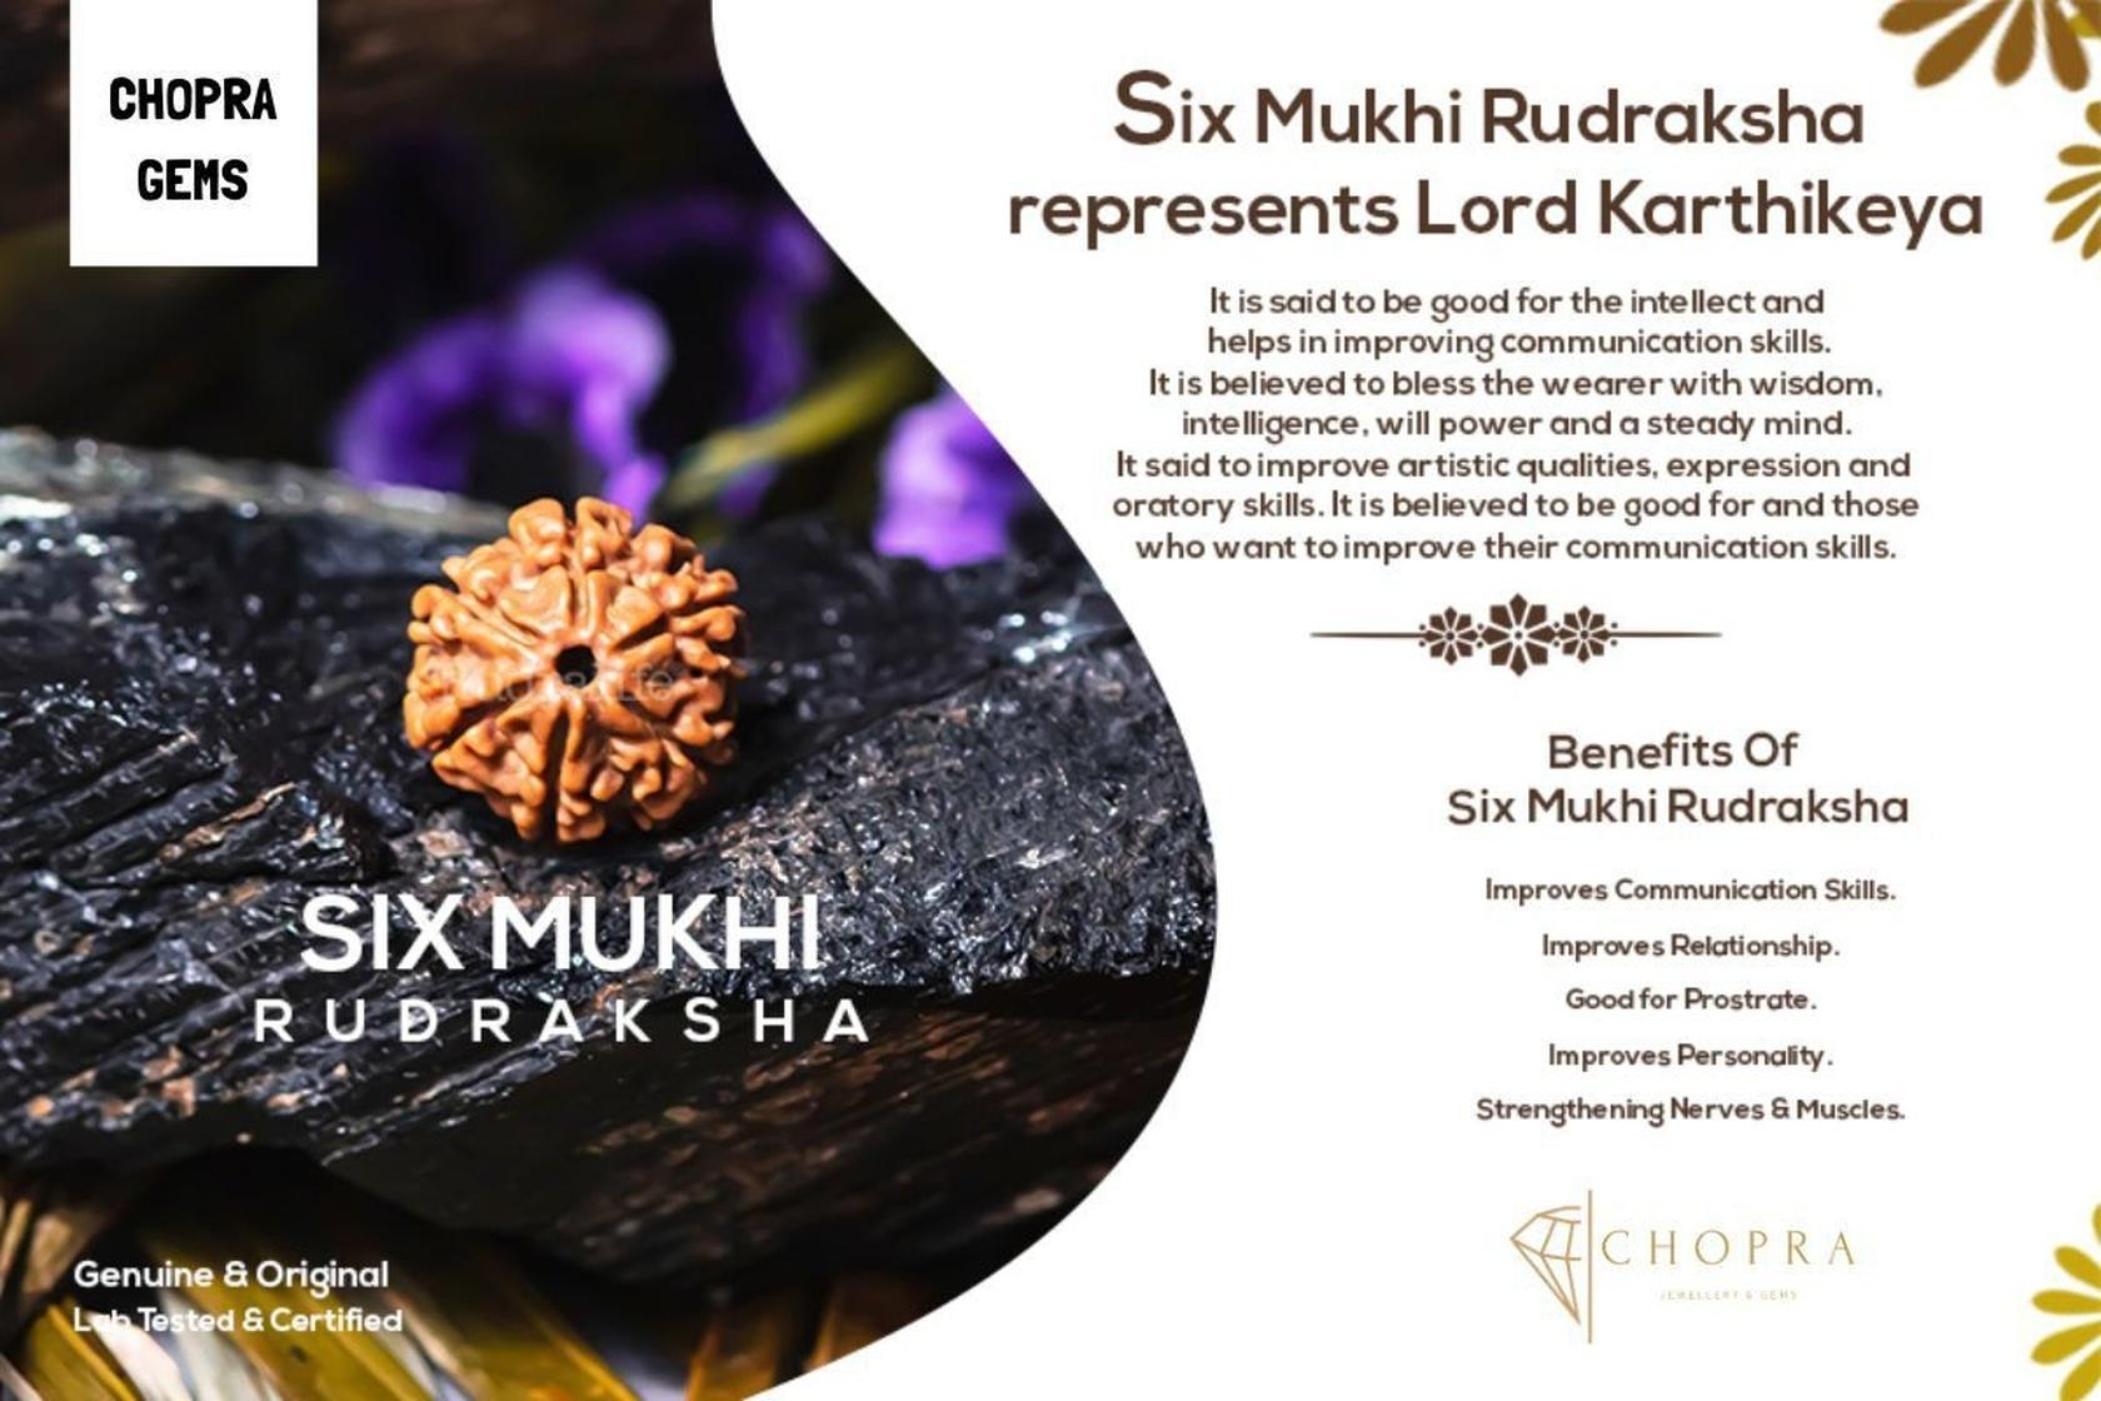
Chopra Gems Brass Natural Six Mukhi Rudraksha Pendant Locket Brown
Type: Necklaces & Pendants
Brand: Chopra Gems & Jewellery
Price: Rs. 299
 Disclaimer rudraksha being a natural product, variation in size and color is nothing but natural.
Features: Color - brown,Collection - ethnic,Base material - brass
Included: Pendant